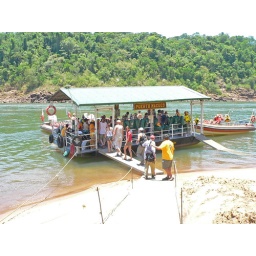
Here we boarded the boat to take us up the river and under the falls.